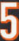
Number: 5